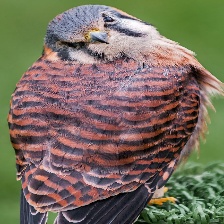
Species: AMERICAN KESTREL
Scientific name: FALCO SPARVERIUS